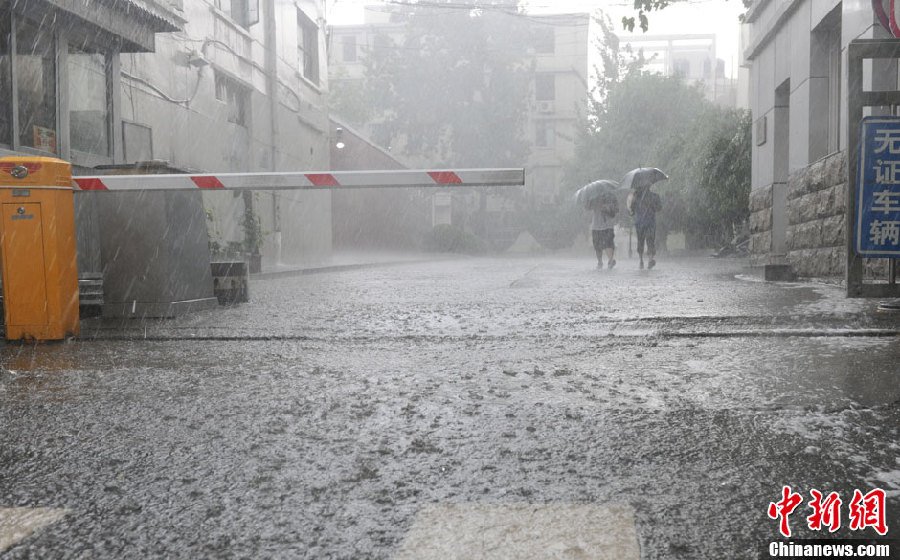
Weather: rain or strom